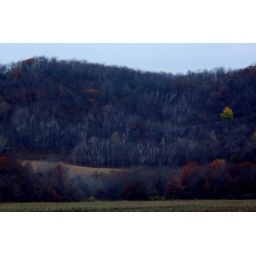
a lone yellow aspen on a gray hill in autumn. Wisconsin.